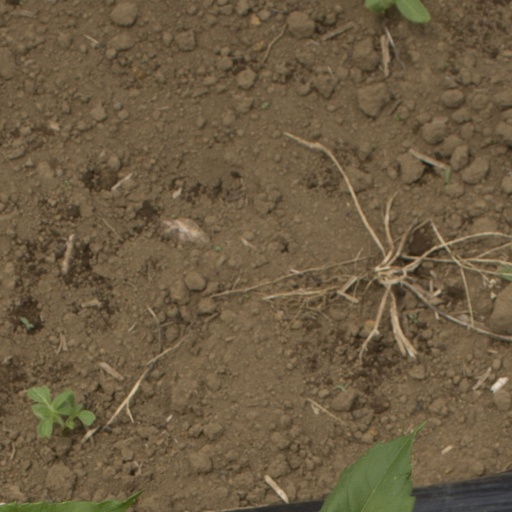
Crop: Jerusalem artichoke